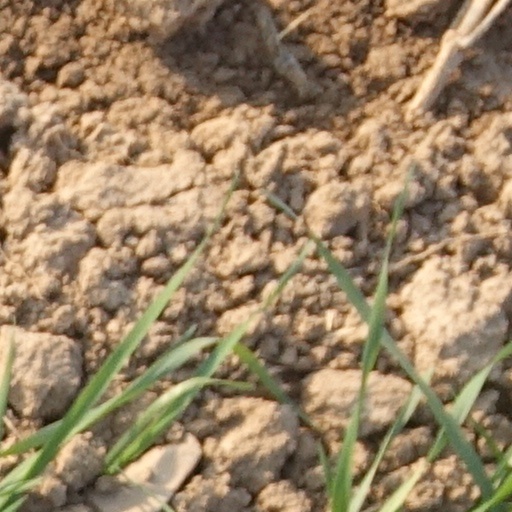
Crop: wheat